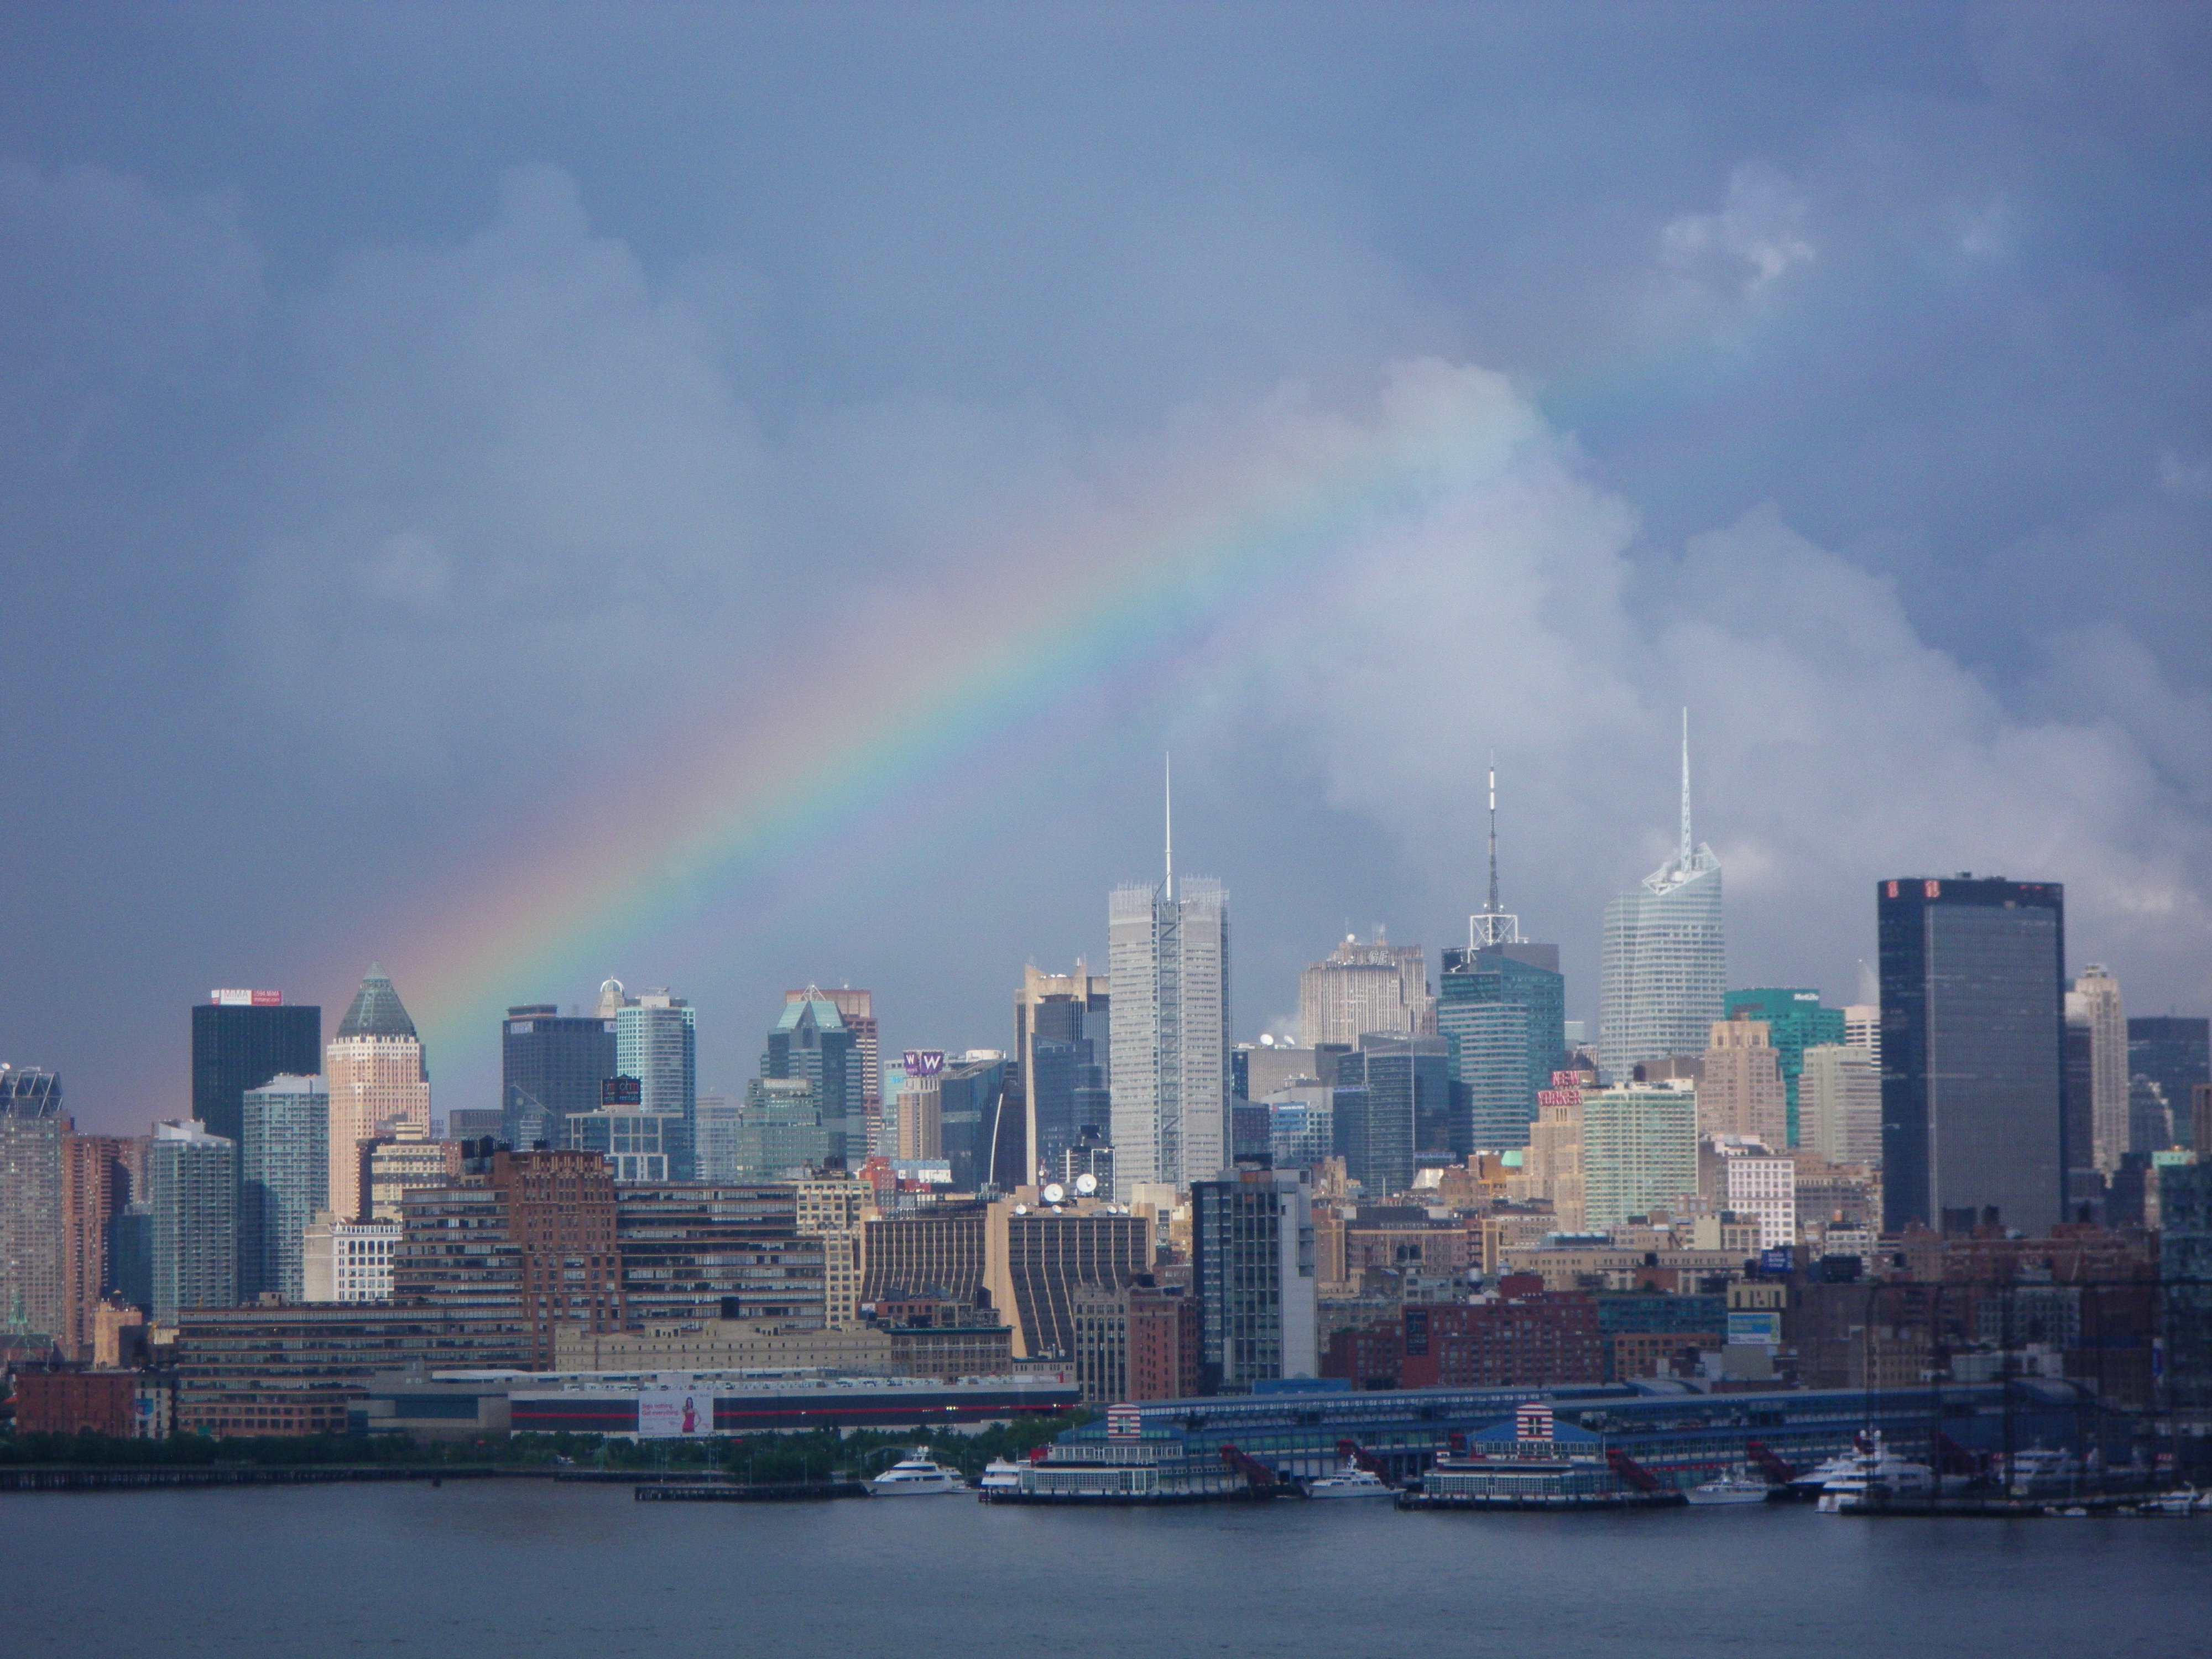
horizon, cloud, sky, skyline, city, skyscraper, urban, cityscape, dusk, reflection, nyc, tower block, rainbow, meteorological phenomenon, atmospheric phenomenon, human settlement, atmosphere of earth